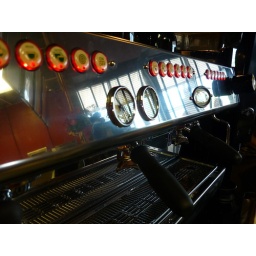
machine at work from the front.there be flowers reflectin' in it!